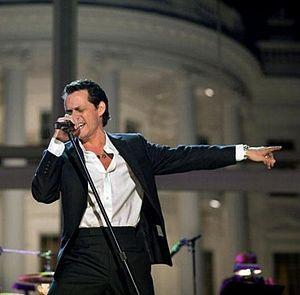
Marc Anthony, né le 16 septembre 1968 à New York de parents portoricains, est un chanteur auteur-interprète américain, populaire dans l'ensemble de l'Amérique latine pour ses musiques salsa et pop latino.